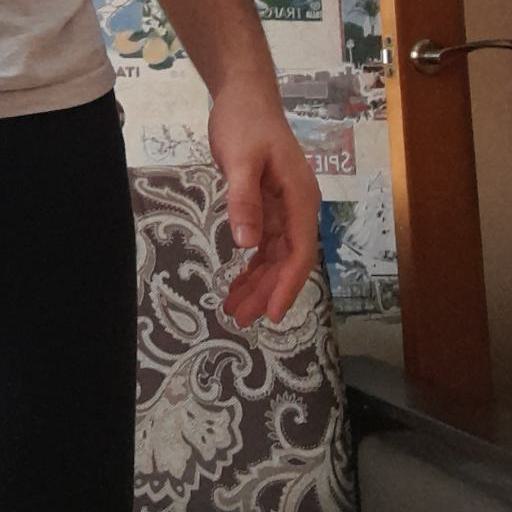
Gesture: no_gesture